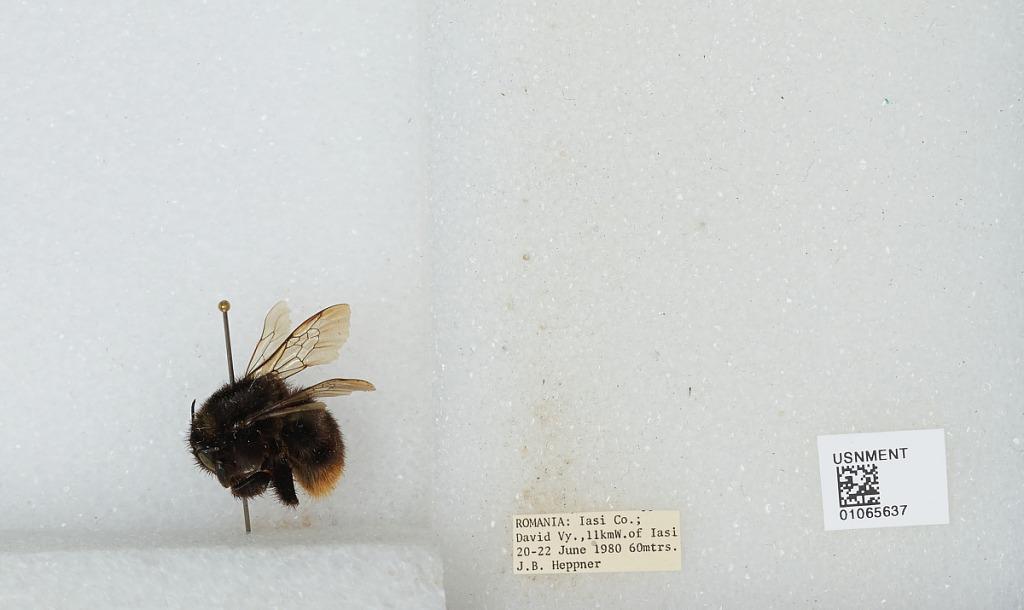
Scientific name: Bombus sp.
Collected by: J. Heppner
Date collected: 1980-6-20
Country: Romania
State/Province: Iasi
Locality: David Valley, 11 kilometers west of Iași
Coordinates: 47.1582, 27.4023